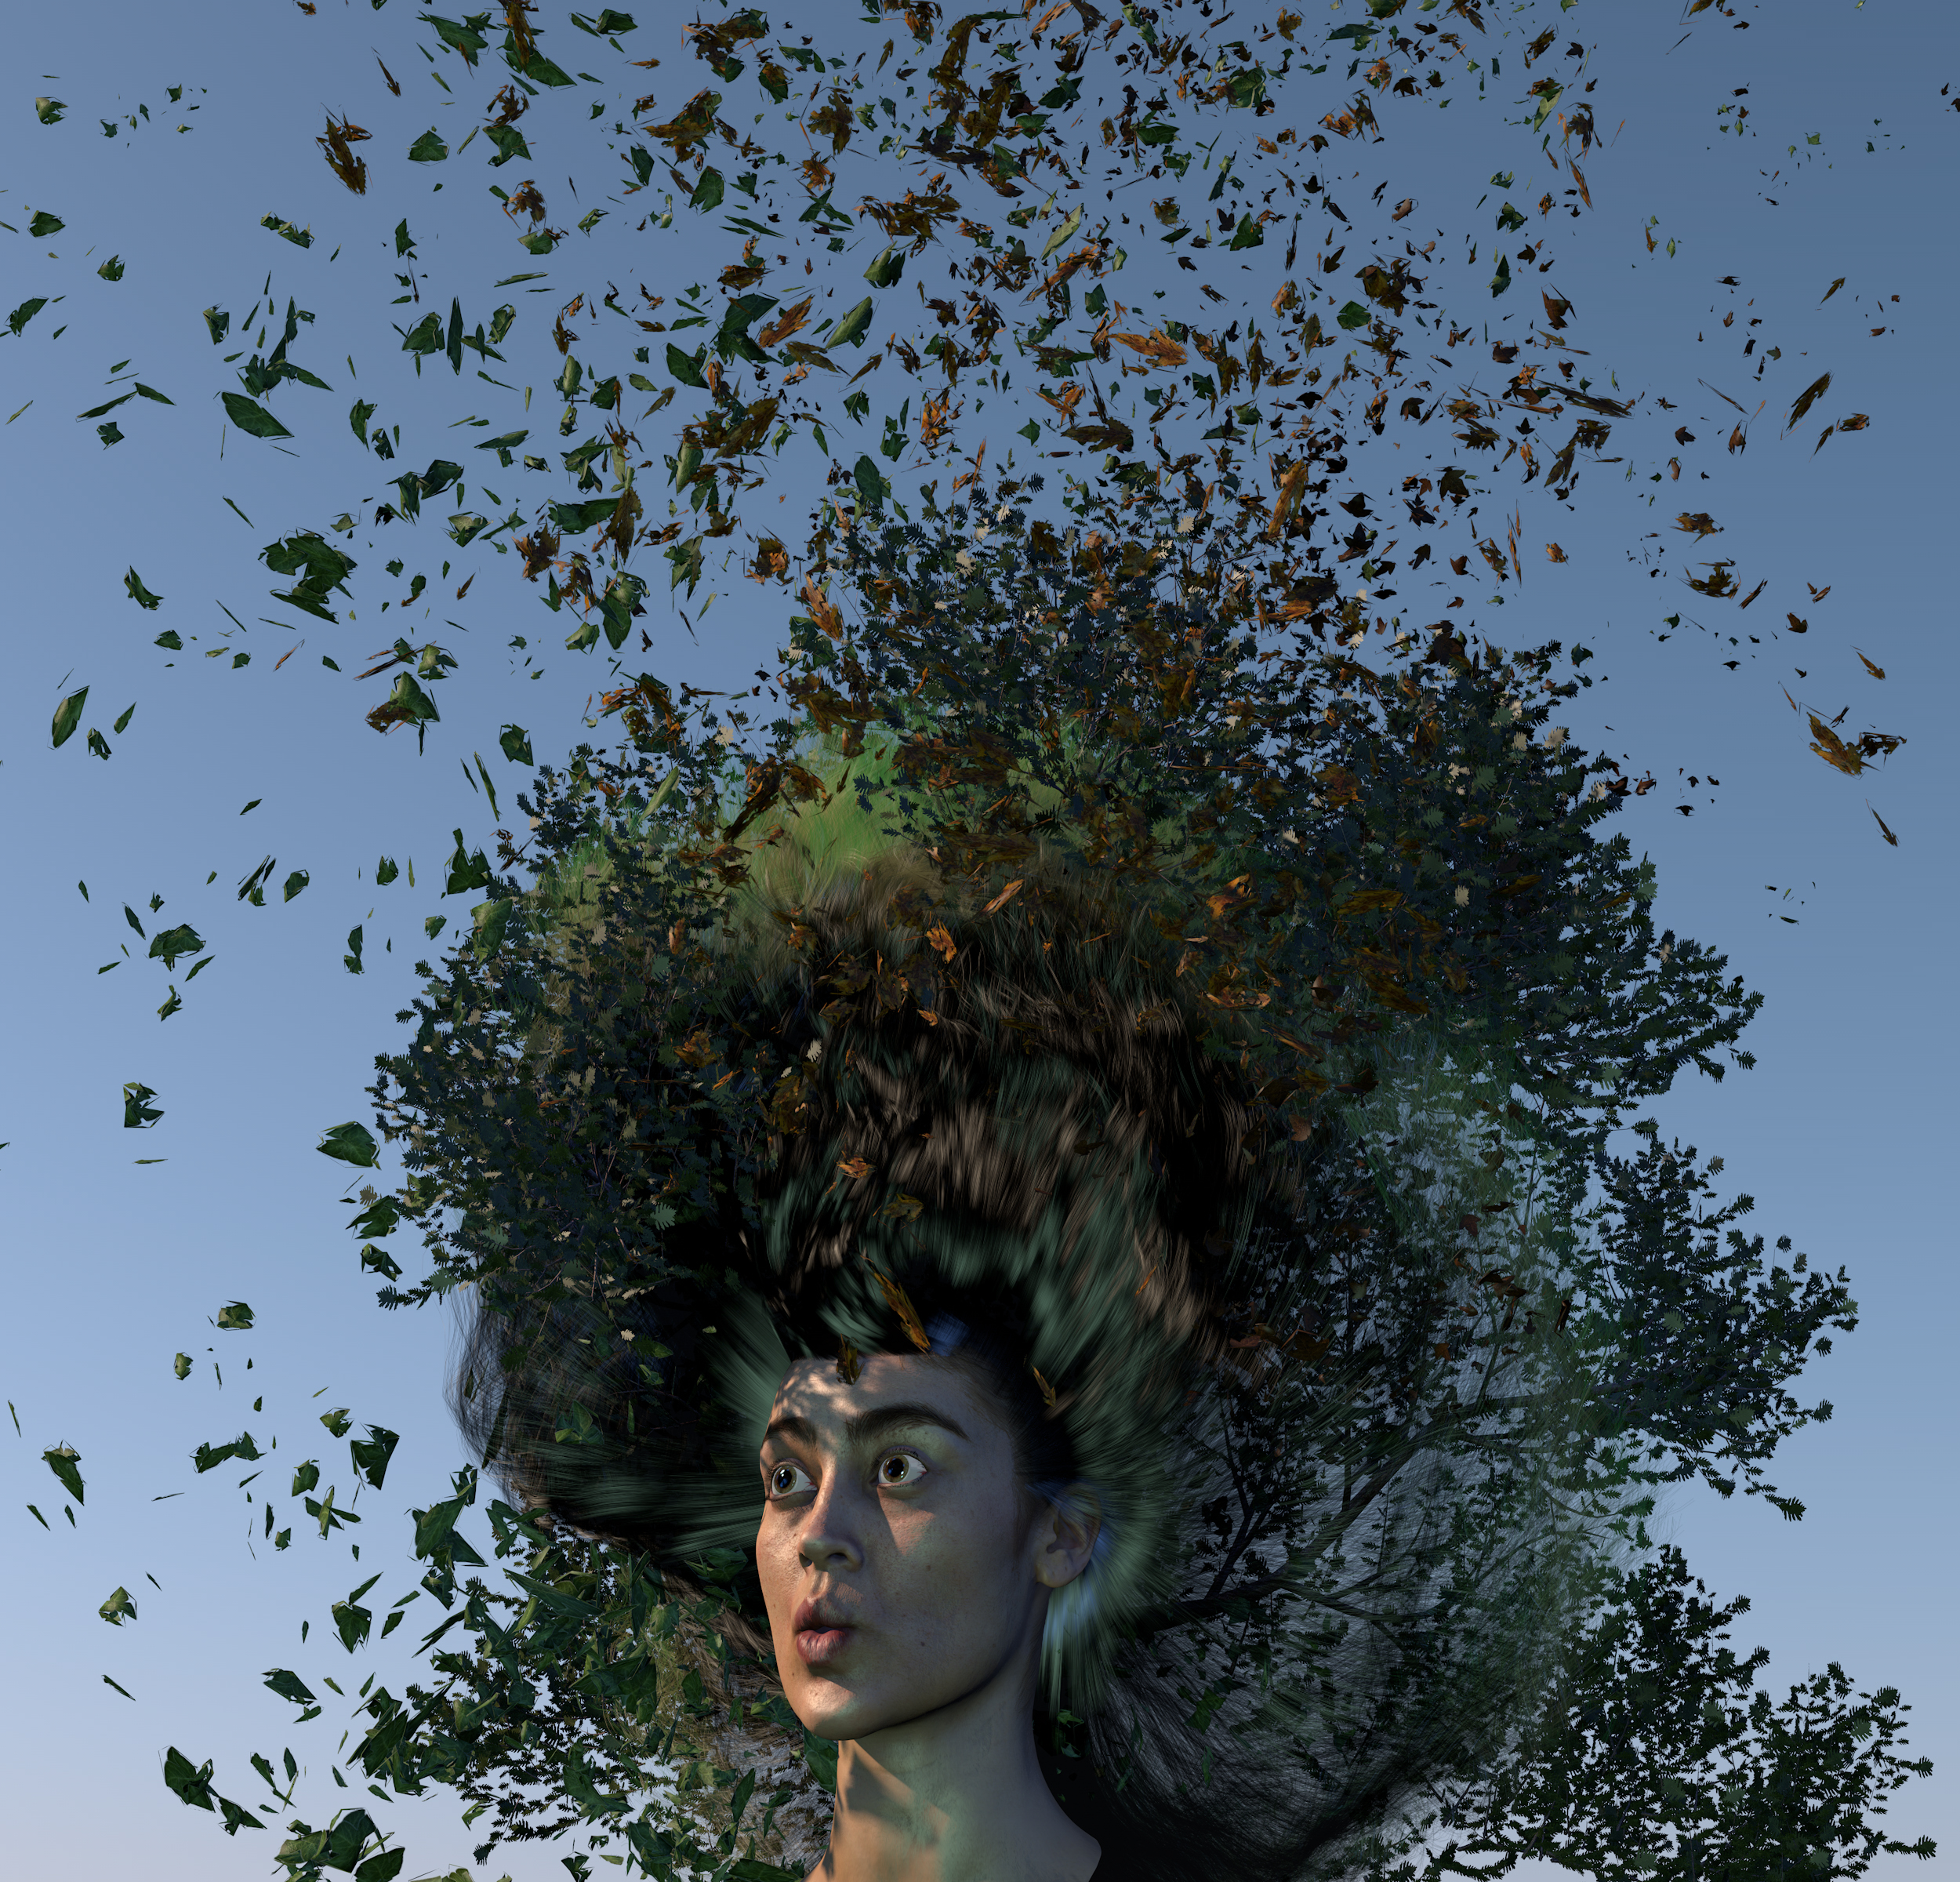
cg, woman, tree, leaves, blow, green, sky, leaf, reflection, adaptation, plant, photography, branch, world